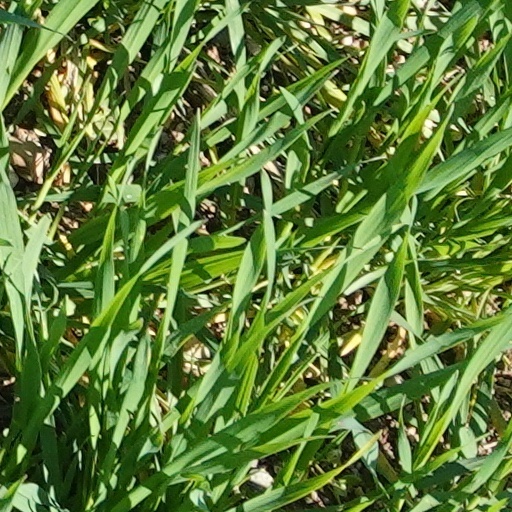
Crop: wheat